Defense of Cincinnati

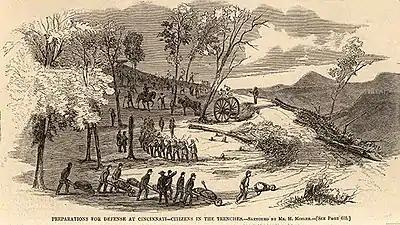
Henry Mosler, "Preparations for Defense at Cincinnati", sketch, "Harper’s Weekly", September 20, 1862

Cincinnati's mayor, George Hatch, ordered all businesses closed. Union Major General Lew Wallace declared martial law, seized sixteen steamboats and had them armed, and organized the citizens of Cincinnati, Covington, and Newport, Kentucky for defense.